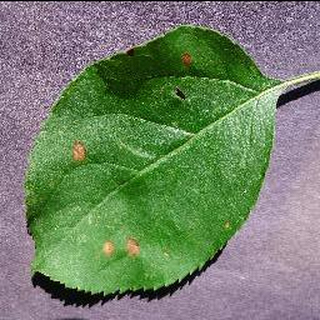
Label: apple_black_rot